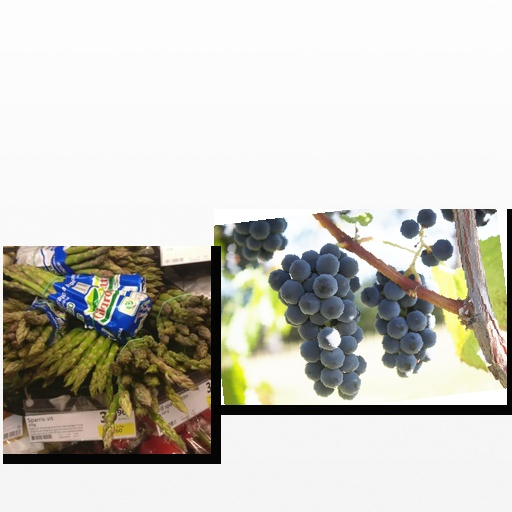
Food items: grapes, asparagus